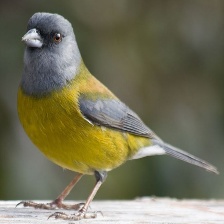
Species: PATAGONIAN SIERRA FINCH
Scientific name: PHRYGILUS PATAGONICUS
ImageNet parent category: house_finch